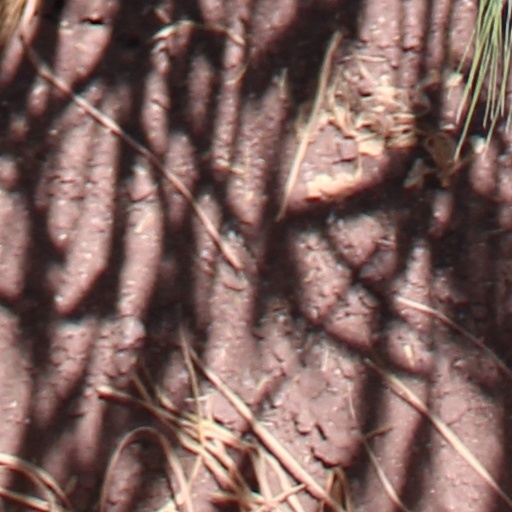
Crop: wheat